Past performance

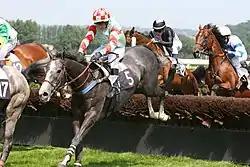
Steeplechase racing at Deauville

Past Performances appear on horse racing programs such as the DRF (Daily Racing Form), Equibase, and Brisnet. Information on jockeys, trainers, date of races, finishes in races, speed figures, odds and more of the last 10 races are provided to give handicappers a sense of history and information to bet with. Horse racing handicappers study the past performance of each horse in a race, examining among other things the combination of speed, endurance and grit demonstrated by the animal in prior meets.